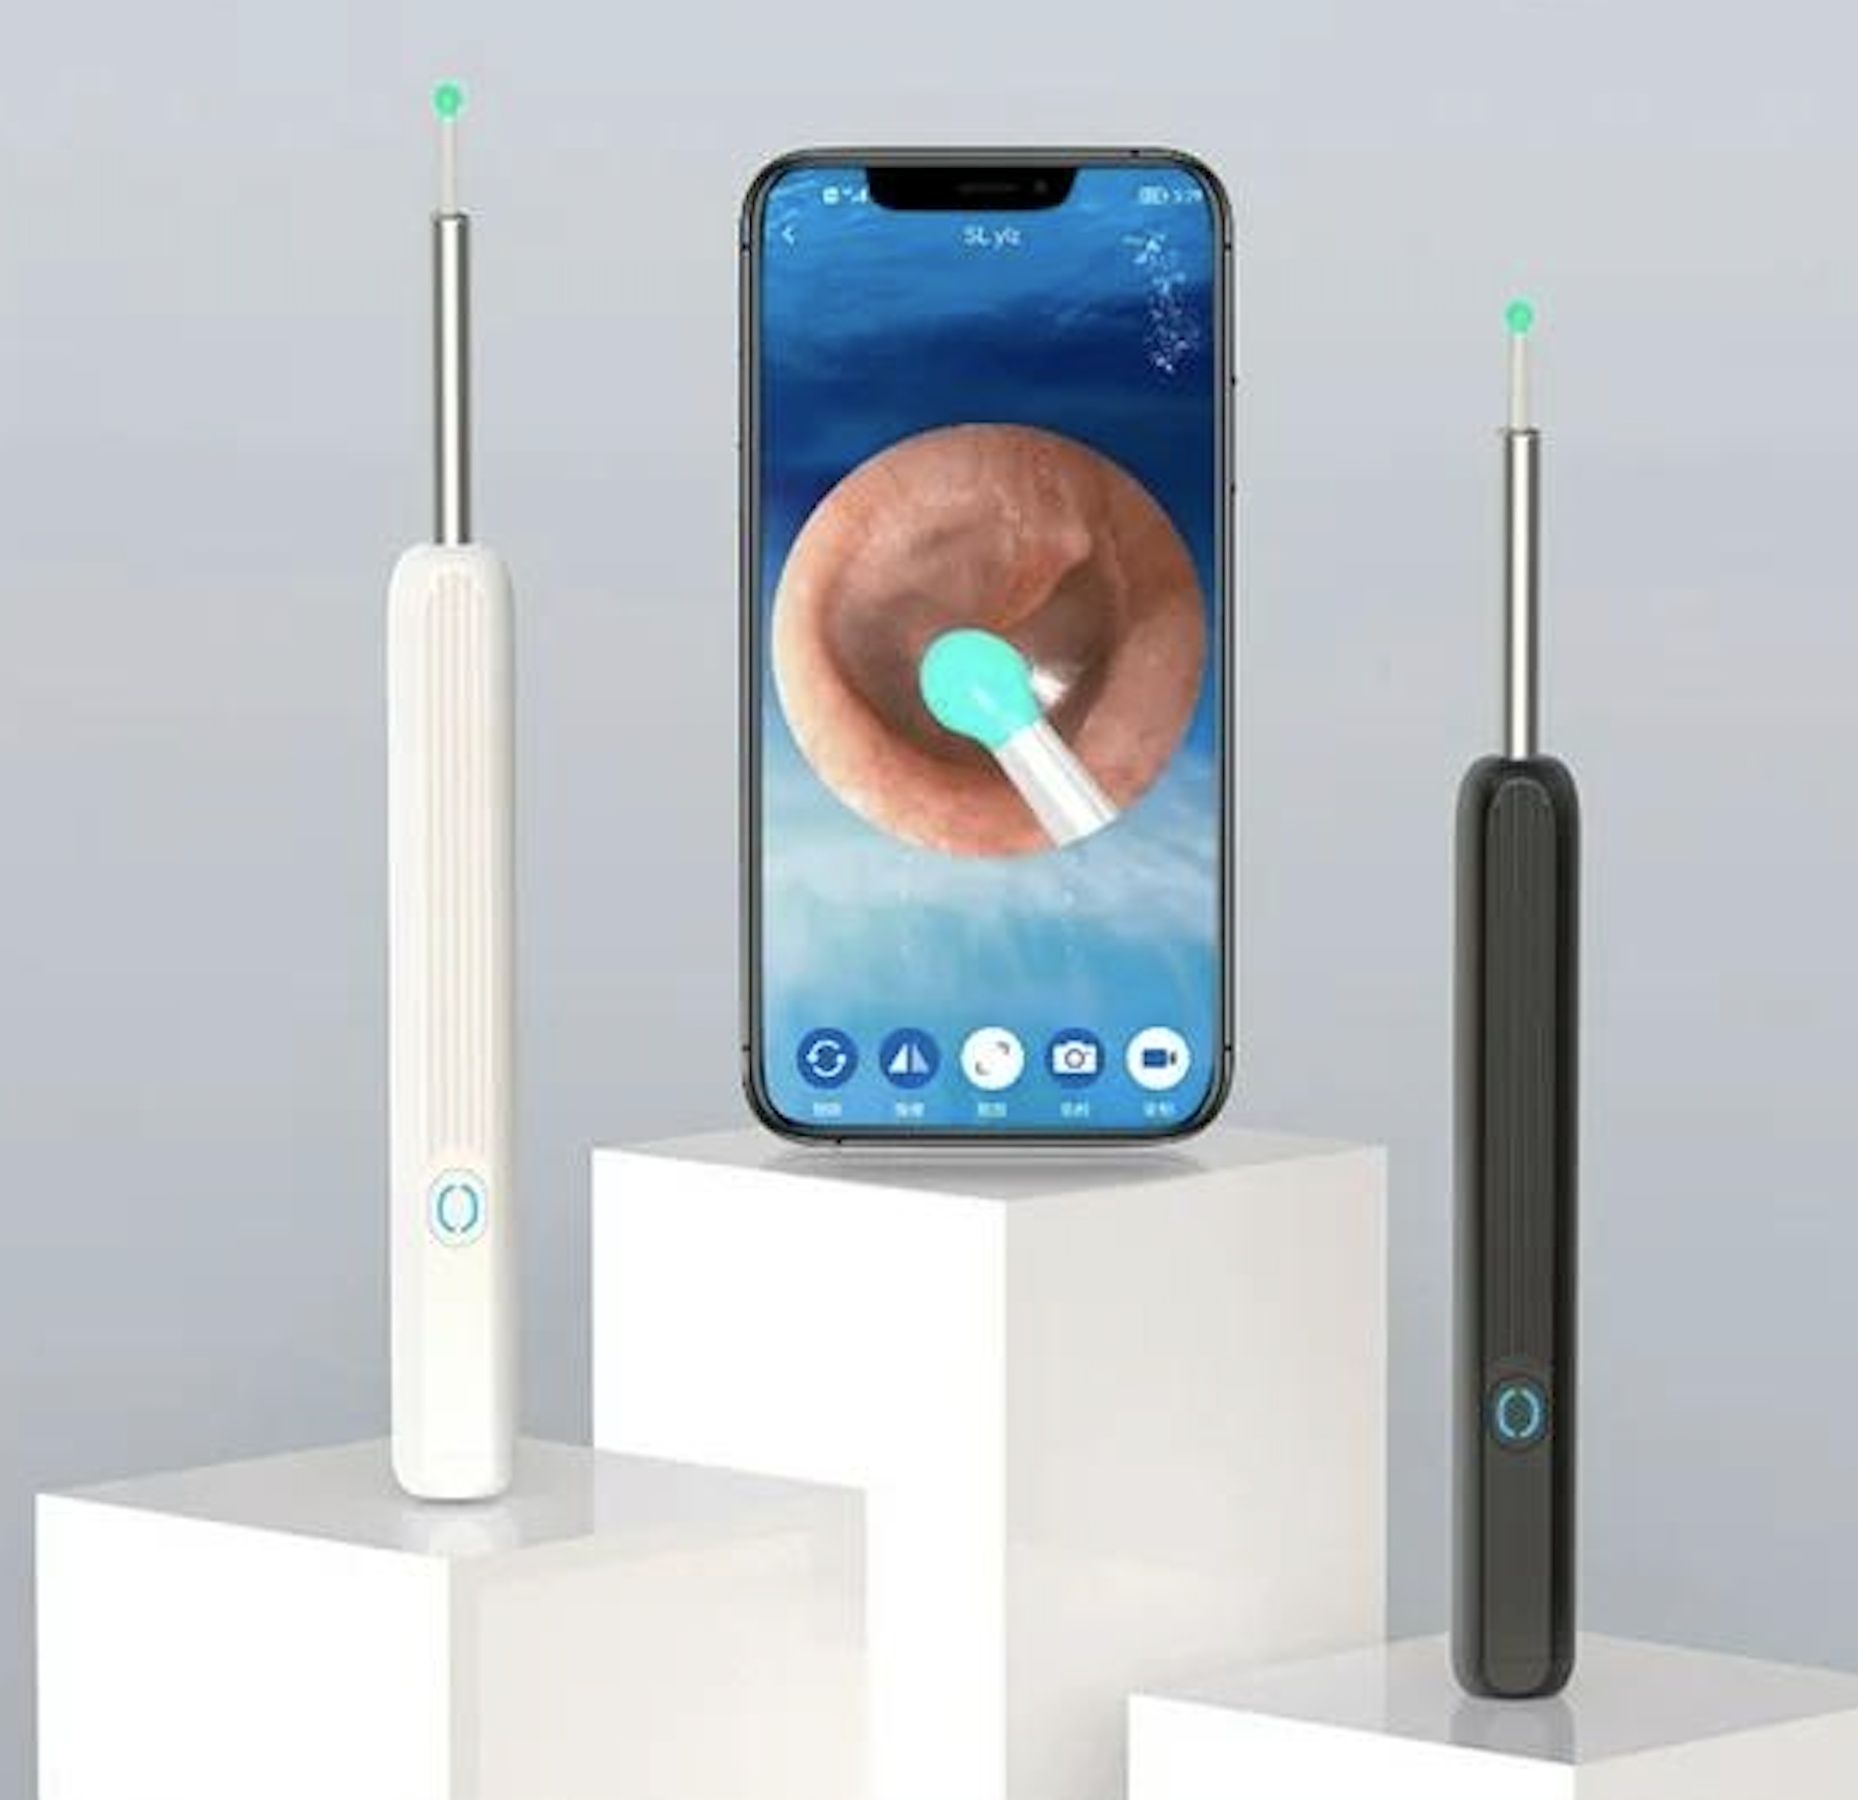
OTOSCOPIO DIGITAL CON CONEXIÓN WIFI
Brand: Librax
¡MI FAMILIA YA NO ESPERA HORAS PARA SABER QUÉ TIENE EN EL OÍDO! ¿Y SI PUDIERAS VER CLARAMENTE LO QUE PASA EN TU OÍDO, NARIZ O GARGANTA… DESDE TU CELULAR? Mi sobrino se quejaba de molestia en el oído y no sabíamos si era cerumen o una infección. Con este otoscopio digital conectamos el teléfono, vimos todo en segundos y nos ahorramos una visita innecesaria. Lo mejor es que sirve también para revisar garganta, nariz, y hasta dientes. Es intuitivo, rápido, cómodo y no da miedo usarlo. Literal, se volvió parte de nuestra rutina. CONECTIVIDAD WIFI INSTANTÁNEA QUE SIMPLIFICA TODO No necesitas cables ni configuraciones complicadas. El otoscopio se enciende, se conecta por WiFi desde cualquier celular y en segundos estás viendo en tiempo real con claridad impresionante. Su señal es estable y sin retrasos, ideal para revisiones rápidas y sin estrés. IMAGEN CLARA HASTA EN LOS DETALLES MÁS PEQUEÑOS Gracias a su lente óptica de alta definición y sensor CMOS, amplía el canal auditivo 20 veces con una visión de 55°. ¿Resultado? Una imagen nítida y realista, acompañada de 6 luces LED que iluminan hasta los rincones más difíciles. GIROSCOPIO INTELIGENTE PARA UNA INSPECCIÓN PRECISA Su sistema de 3 ejes evita distorsiones y mantiene siempre la imagen estable. Puedes moverlo con confianza sin perder visibilidad, incluso en zonas difíciles. Además, incluye protección contra sobrecalentamiento y bloqueo para niños. Tecnología pensada para el día a día. ¿POR QUÉ DEBERÍAS COMPRARLO? ✅ Porque puedes revisar oídos, nariz y garganta desde tu casa ✅ Porque la imagen es tan clara que parece sacada de una clínica ✅ Porque funciona en cualquier celular, sin complicaciones ✅ Porque es seguro, higiénico y apto para niños desde 3 años ✅ Porque cuidar tu salud (y la de tu familia) nunca fue tan práctico Especificaciones: ​ -Potencia máxima: 0.5W -Material del cuerpo: ABS -Interfaz de entrada: TIPO-C -Color del cuerpo: negro/blanco -Capacidad de la batería: 130mAh -Duración de la batería: 35 minutos -Tiempo de carga: 60 minutos -Longitud: 145mm -Modo de encendido: presione 2 segundos -Luces LED blancas (6) con ajuste automático -Tecnología de codificación avanzada con chip OV -Compatible con Android, iOS y tabletas -Sensor CMOS de alta resolución -Giroscopio de 3 ejes con estabilización inteligente Renzo M. ⭐️⭐️⭐️⭐️⭐️ “Pude ver la garganta inflamada de mi hija y tomar acción sin salir corriendo al médico. Muy útil.” Camila S. ⭐️⭐️⭐️⭐️⭐️ “No pensé que se vería tan claro. Me ayudó a quitar un tapón de cera sin complicaciones.” David A. ⭐️⭐️⭐️⭐️⭐️ “Es práctico, liviano y funciona sin cables. Lo uso en casa y en el consultorio también.”
Category: Health & Beauty > Personal Care > Ear Care > Ear Syringes